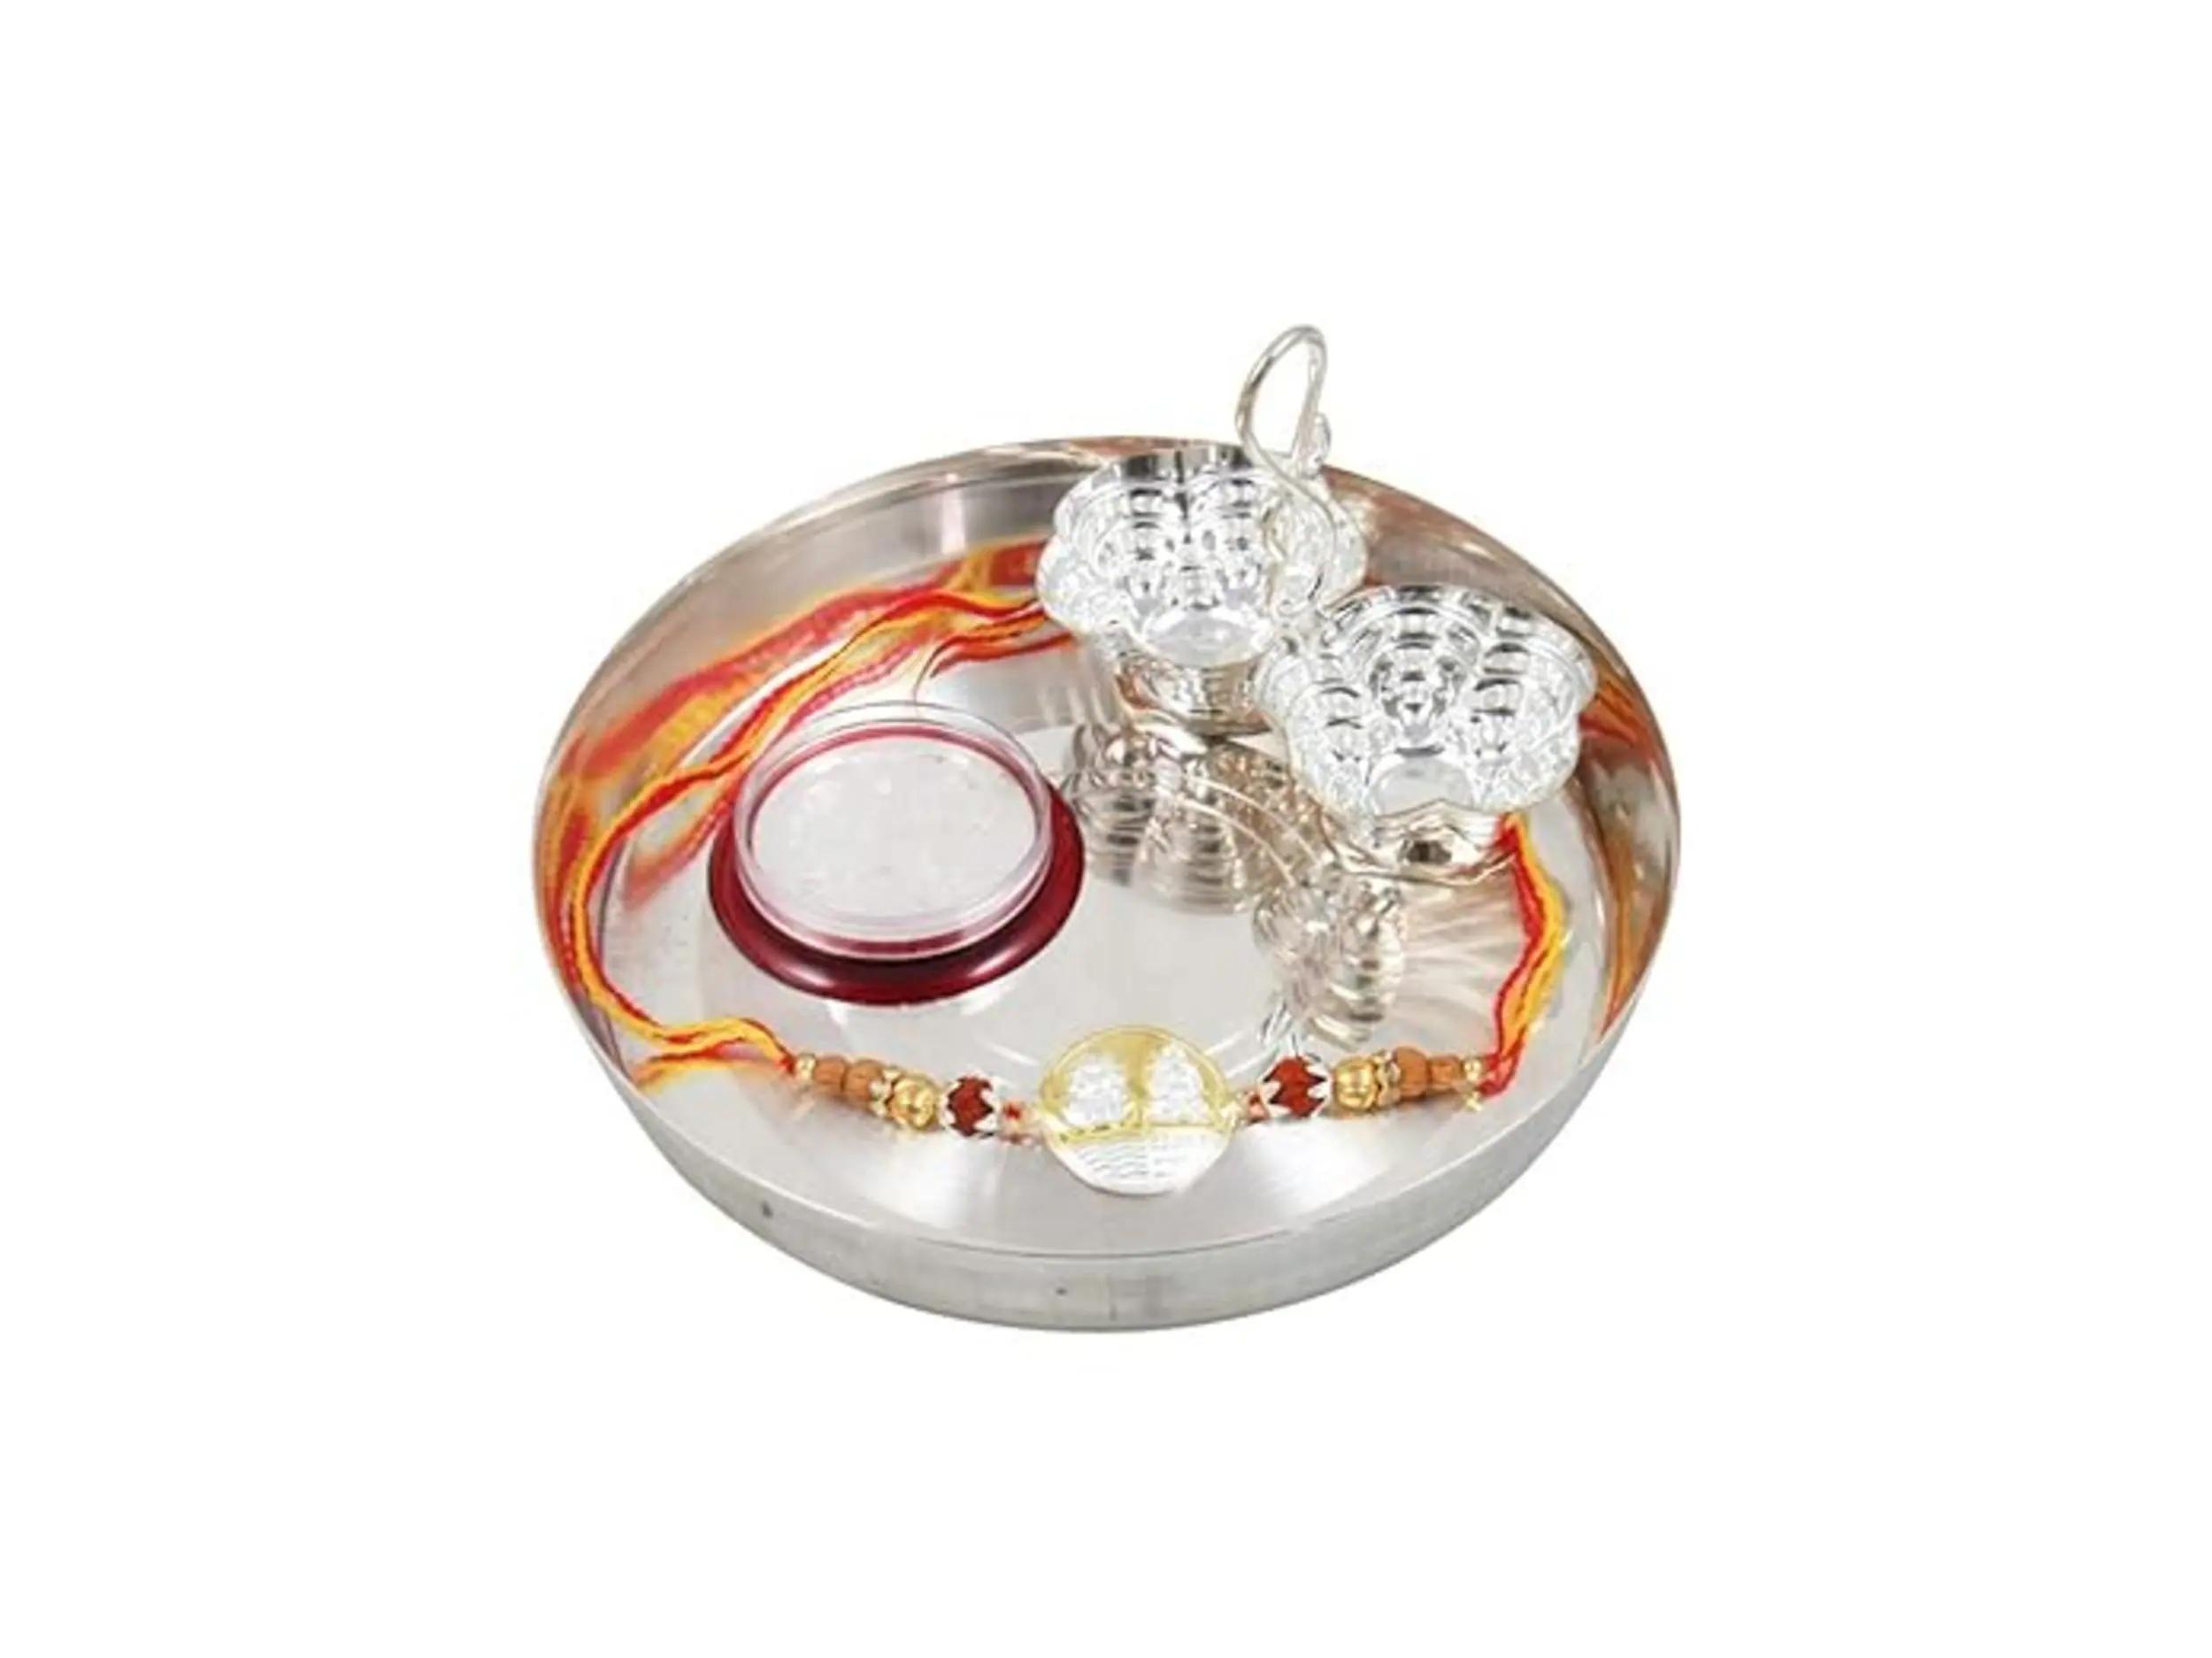
 GoldGiftIdeas Pure 999 Silver Lakshmi Ganesh Rakhi for Bother, Golden Silver Rakhi for Rakshabandhan with Pooja Thali Set (5 Inch), Luxurious Tulsi Beads Rakhi (Men/Boys), Rakhi Gift for Bhaiya
Type: Rakhis
Brand: GoldGiftIdeas
Price: Rs. 579
 Rakhi Traditional Rakshabandhan Gift to Brothers from Beloved Sisters Rakshabandhan or Rakhi is a festival celebrating and honouring sibling love. It is love at its purest & deepest point and is portrayed in the form of the sister reminding the brother of the undying bond between them by tying a holy thread and true to his nature the brother reiterates his pledge to care for his sister in body mind and spirit. Honouring this ancient festival of morals and self-sacrificing love, we brings home-spun rakhis prepared in the time honoured tradition and with same love & care that equates sisterly love.
Features: Rakhi's symbolizes the sister's love and prayers for her brother's well being, and the brother's lifelong vow to protect her,Shiny Rakhi with Red and Silver Cotton, gives Elegant looks in your brother's hand,Adorn your brother's wrist with this beautiful symbol of affection this raksha bhandhan. Tie this elegantly crafted rakhi on your brother's wrist on raksha bandhan to show your love for him.